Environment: real
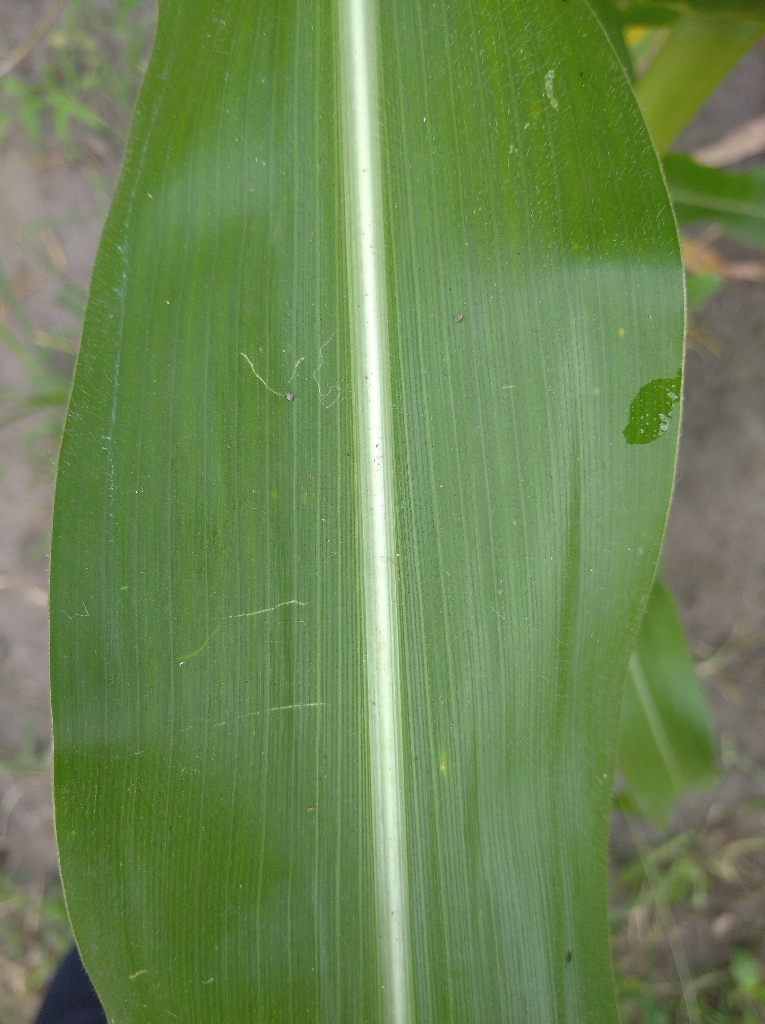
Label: healthy